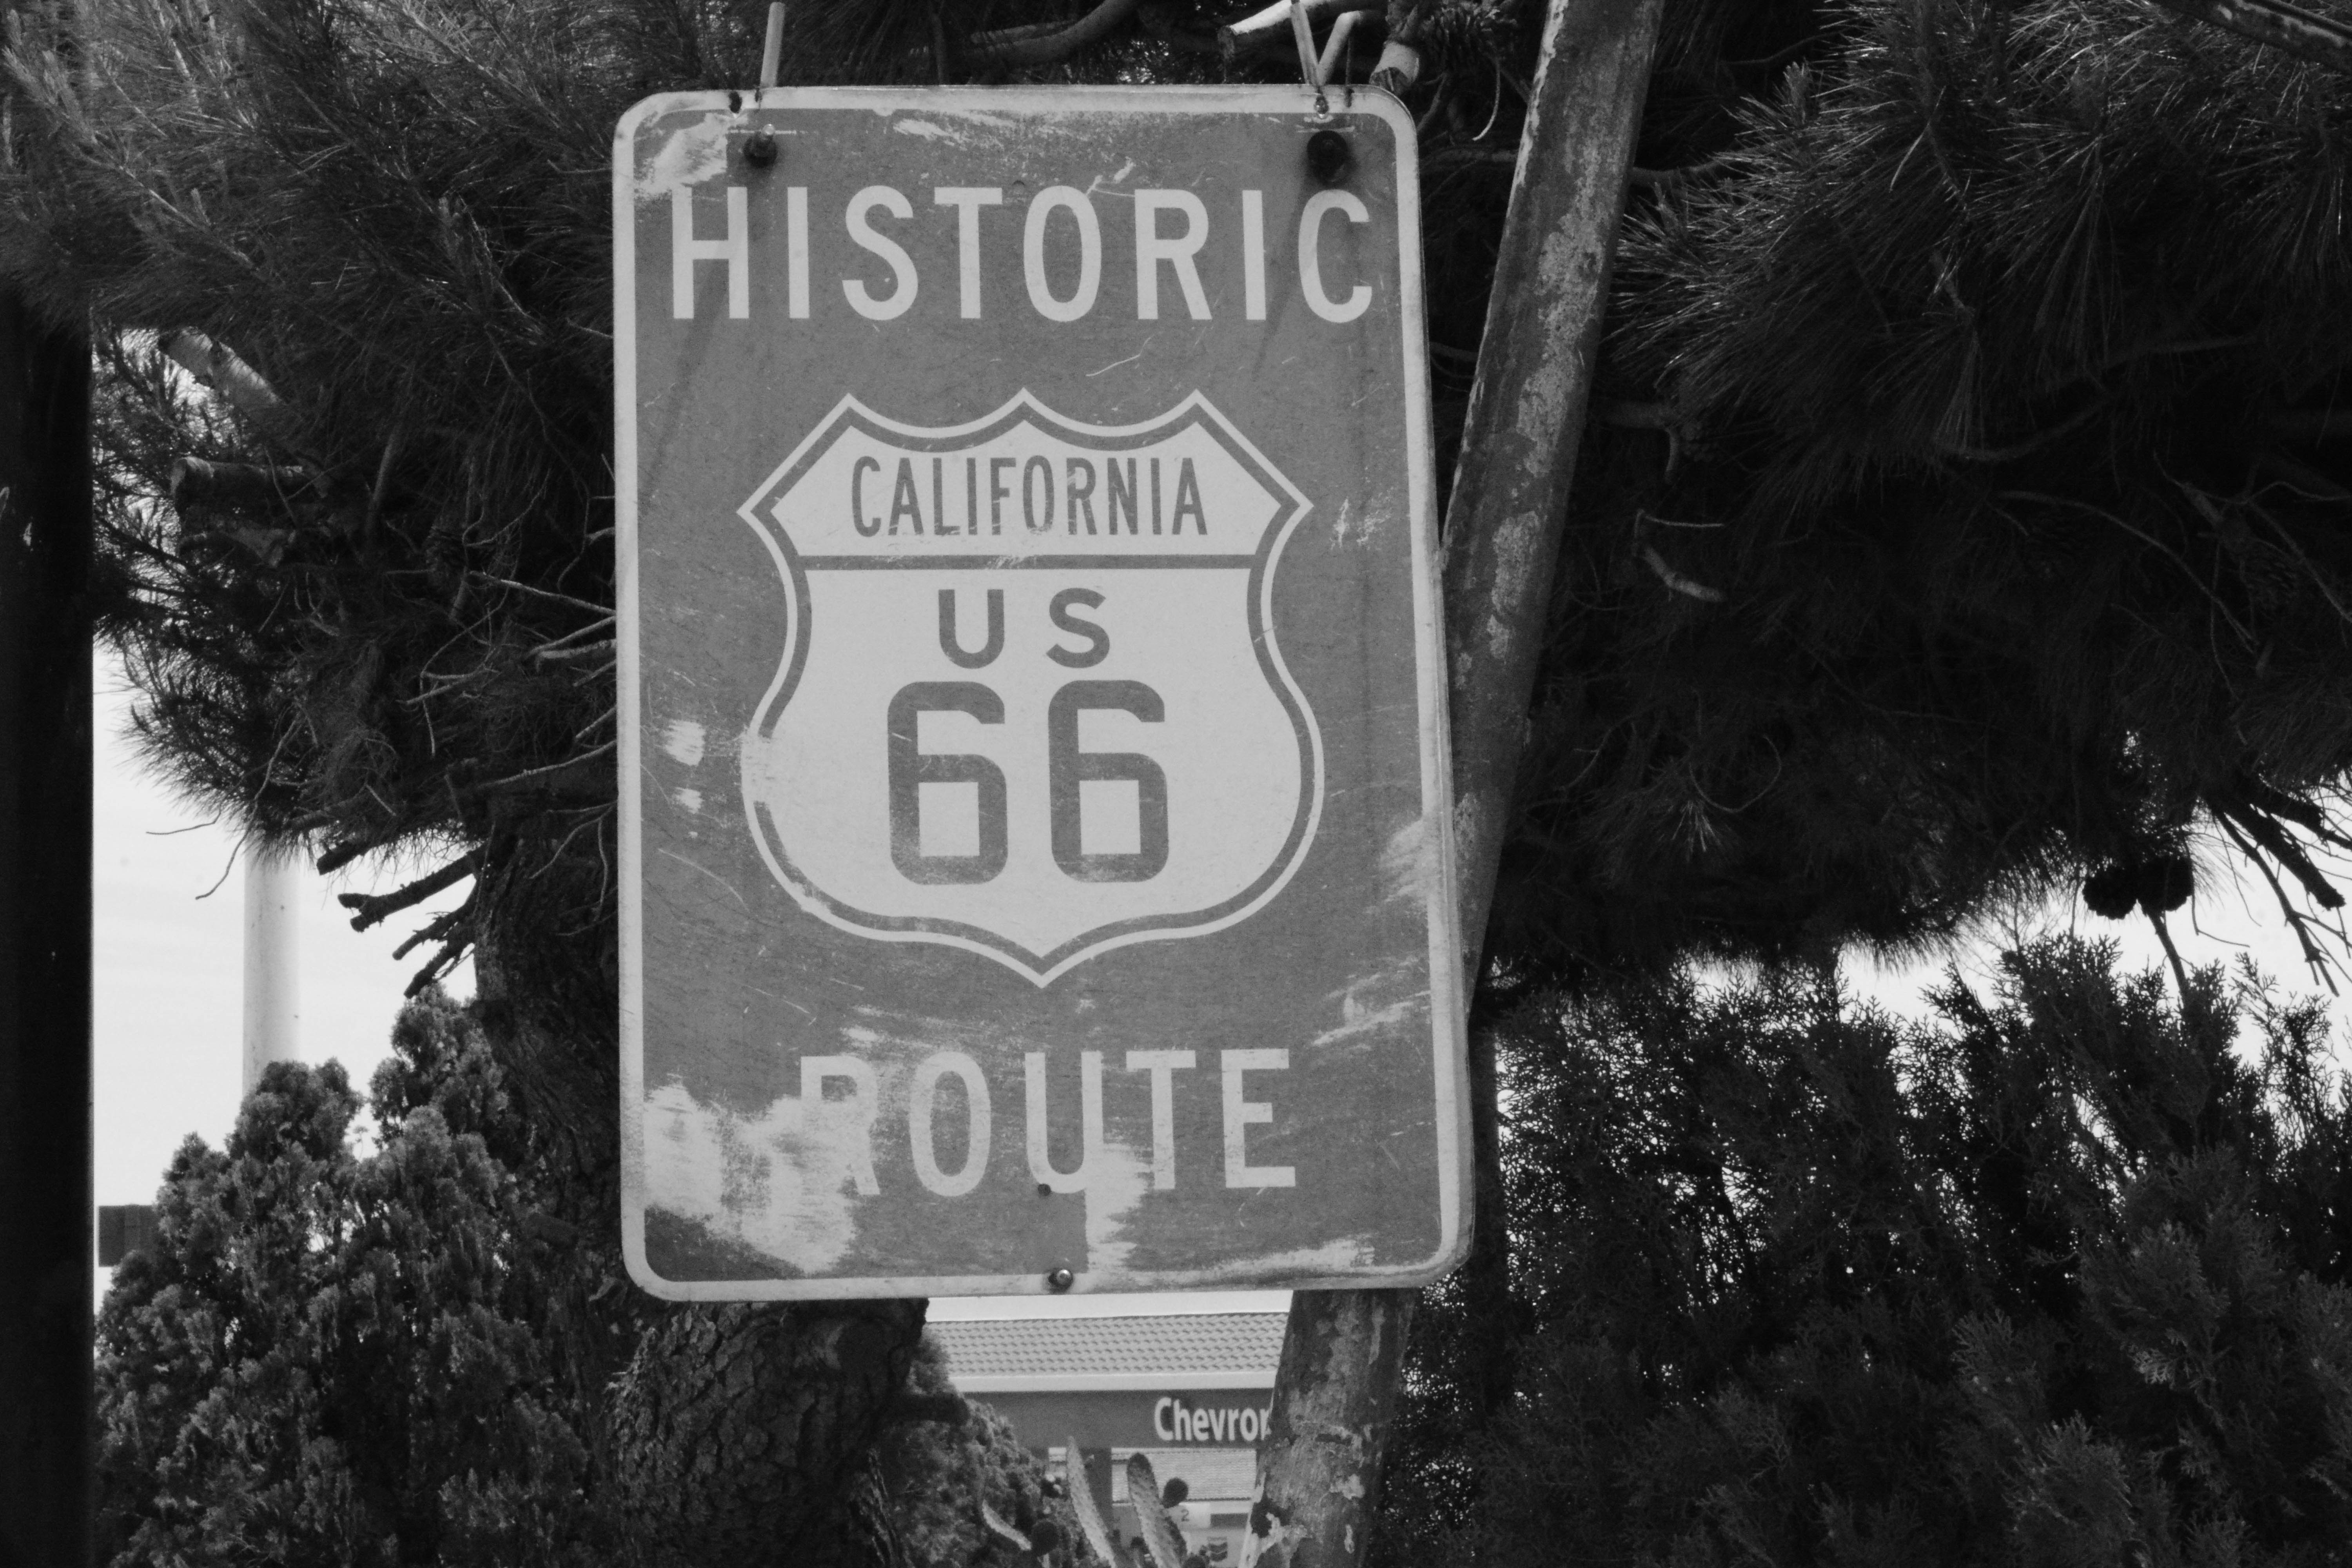
black and white, road, white, sign, street sign, black, monochrome, signage, route66, monochrome photography